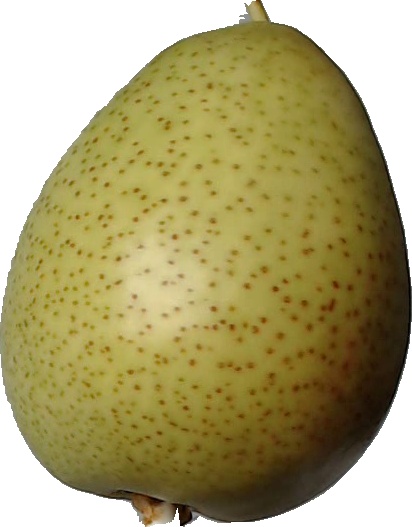
Label: pear_1